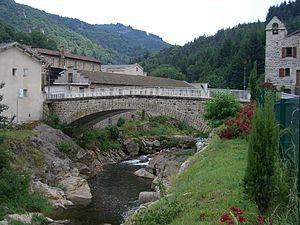
Il s'agit du pont de fromentières qui a donné son nom au lieu-dit le Pont-de-Fromentières. Ce lieu-dit est rattachés à la commune Mariac.
Mariac est une commune française située dans le département de l'Ardèche, en région Auvergne-Rhône-Alpes. Mariac accueille 572 habitants appelés Mariacois et Mariacoises, ou encore Mariachous en occitan.